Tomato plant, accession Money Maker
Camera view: bottom (45 deg); turntable rotation: 0 degrees
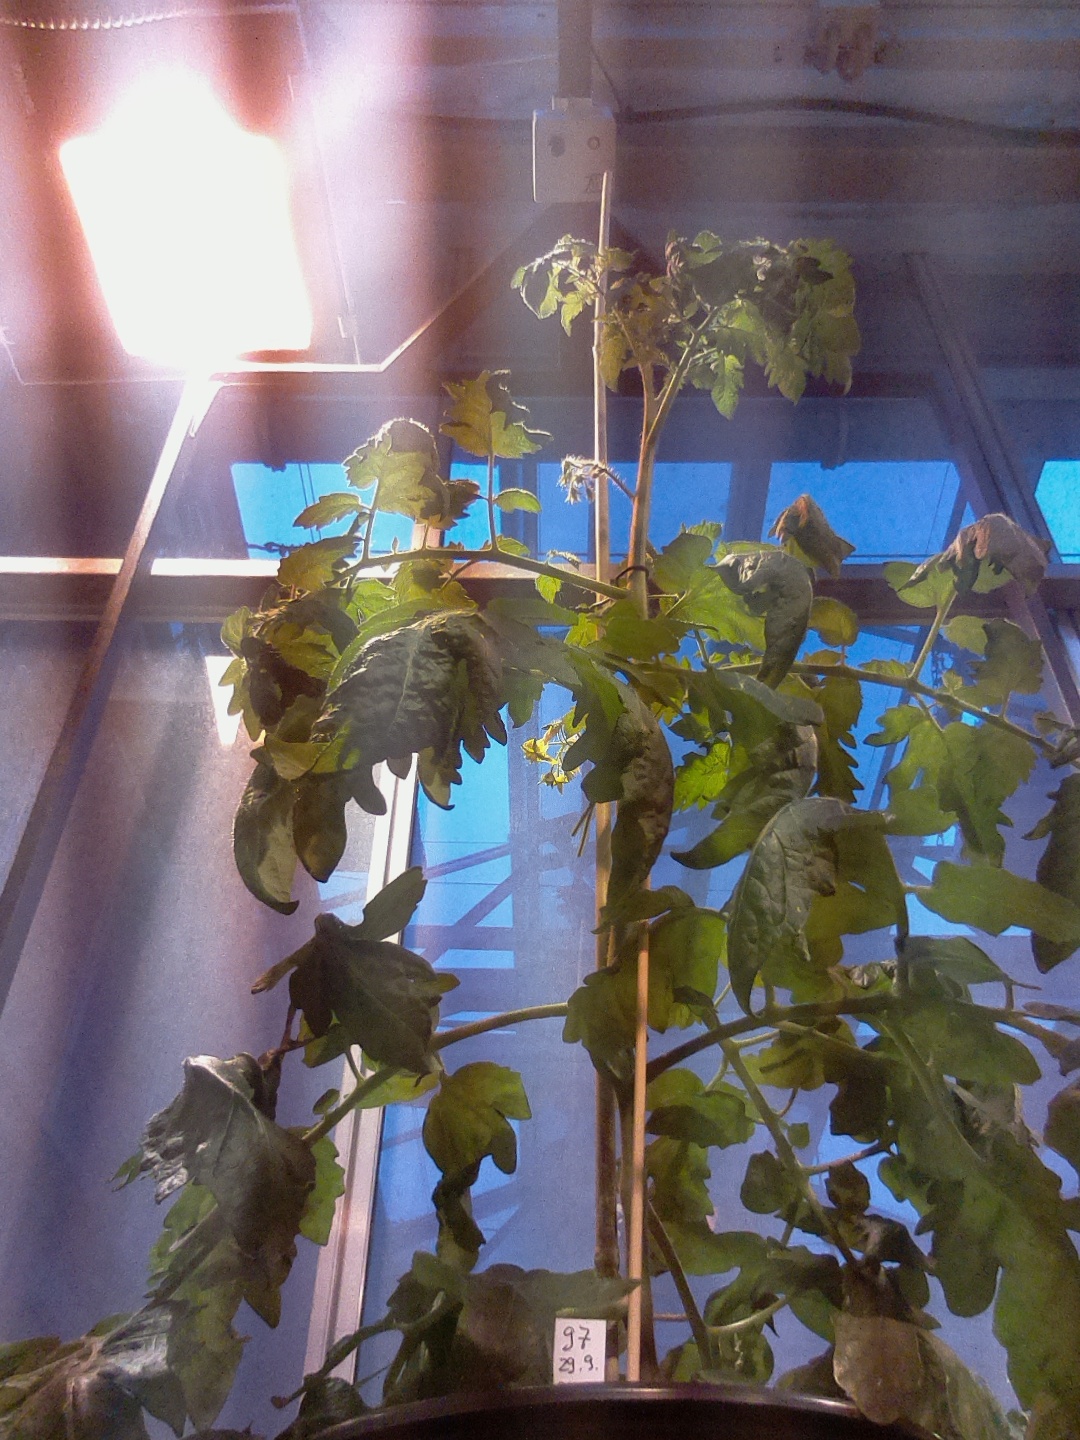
BBCH growth stage 64: 40%-50% of flowers open